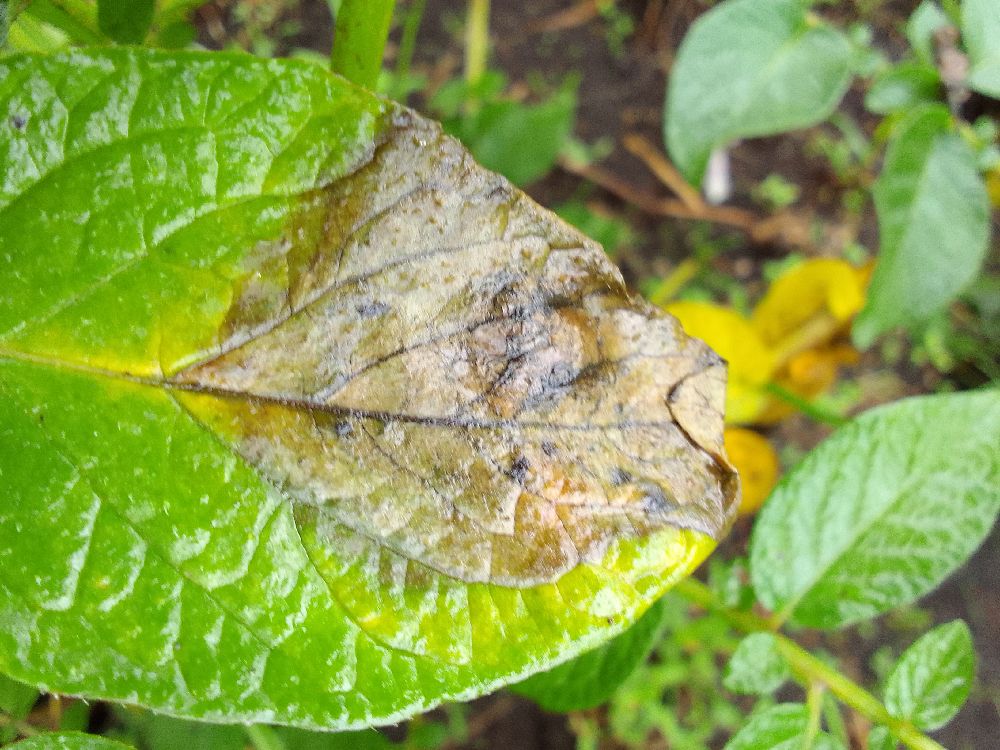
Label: Late blight